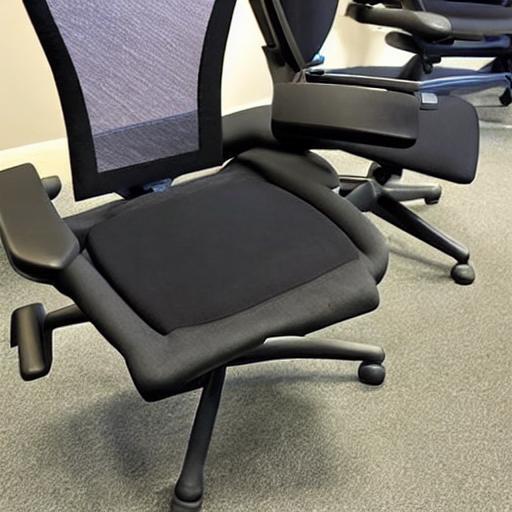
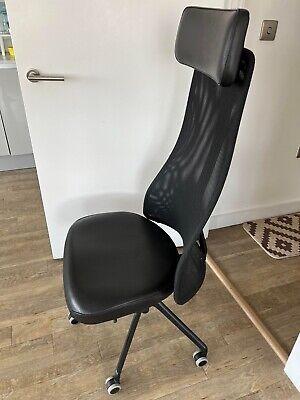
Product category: items_chair
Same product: no